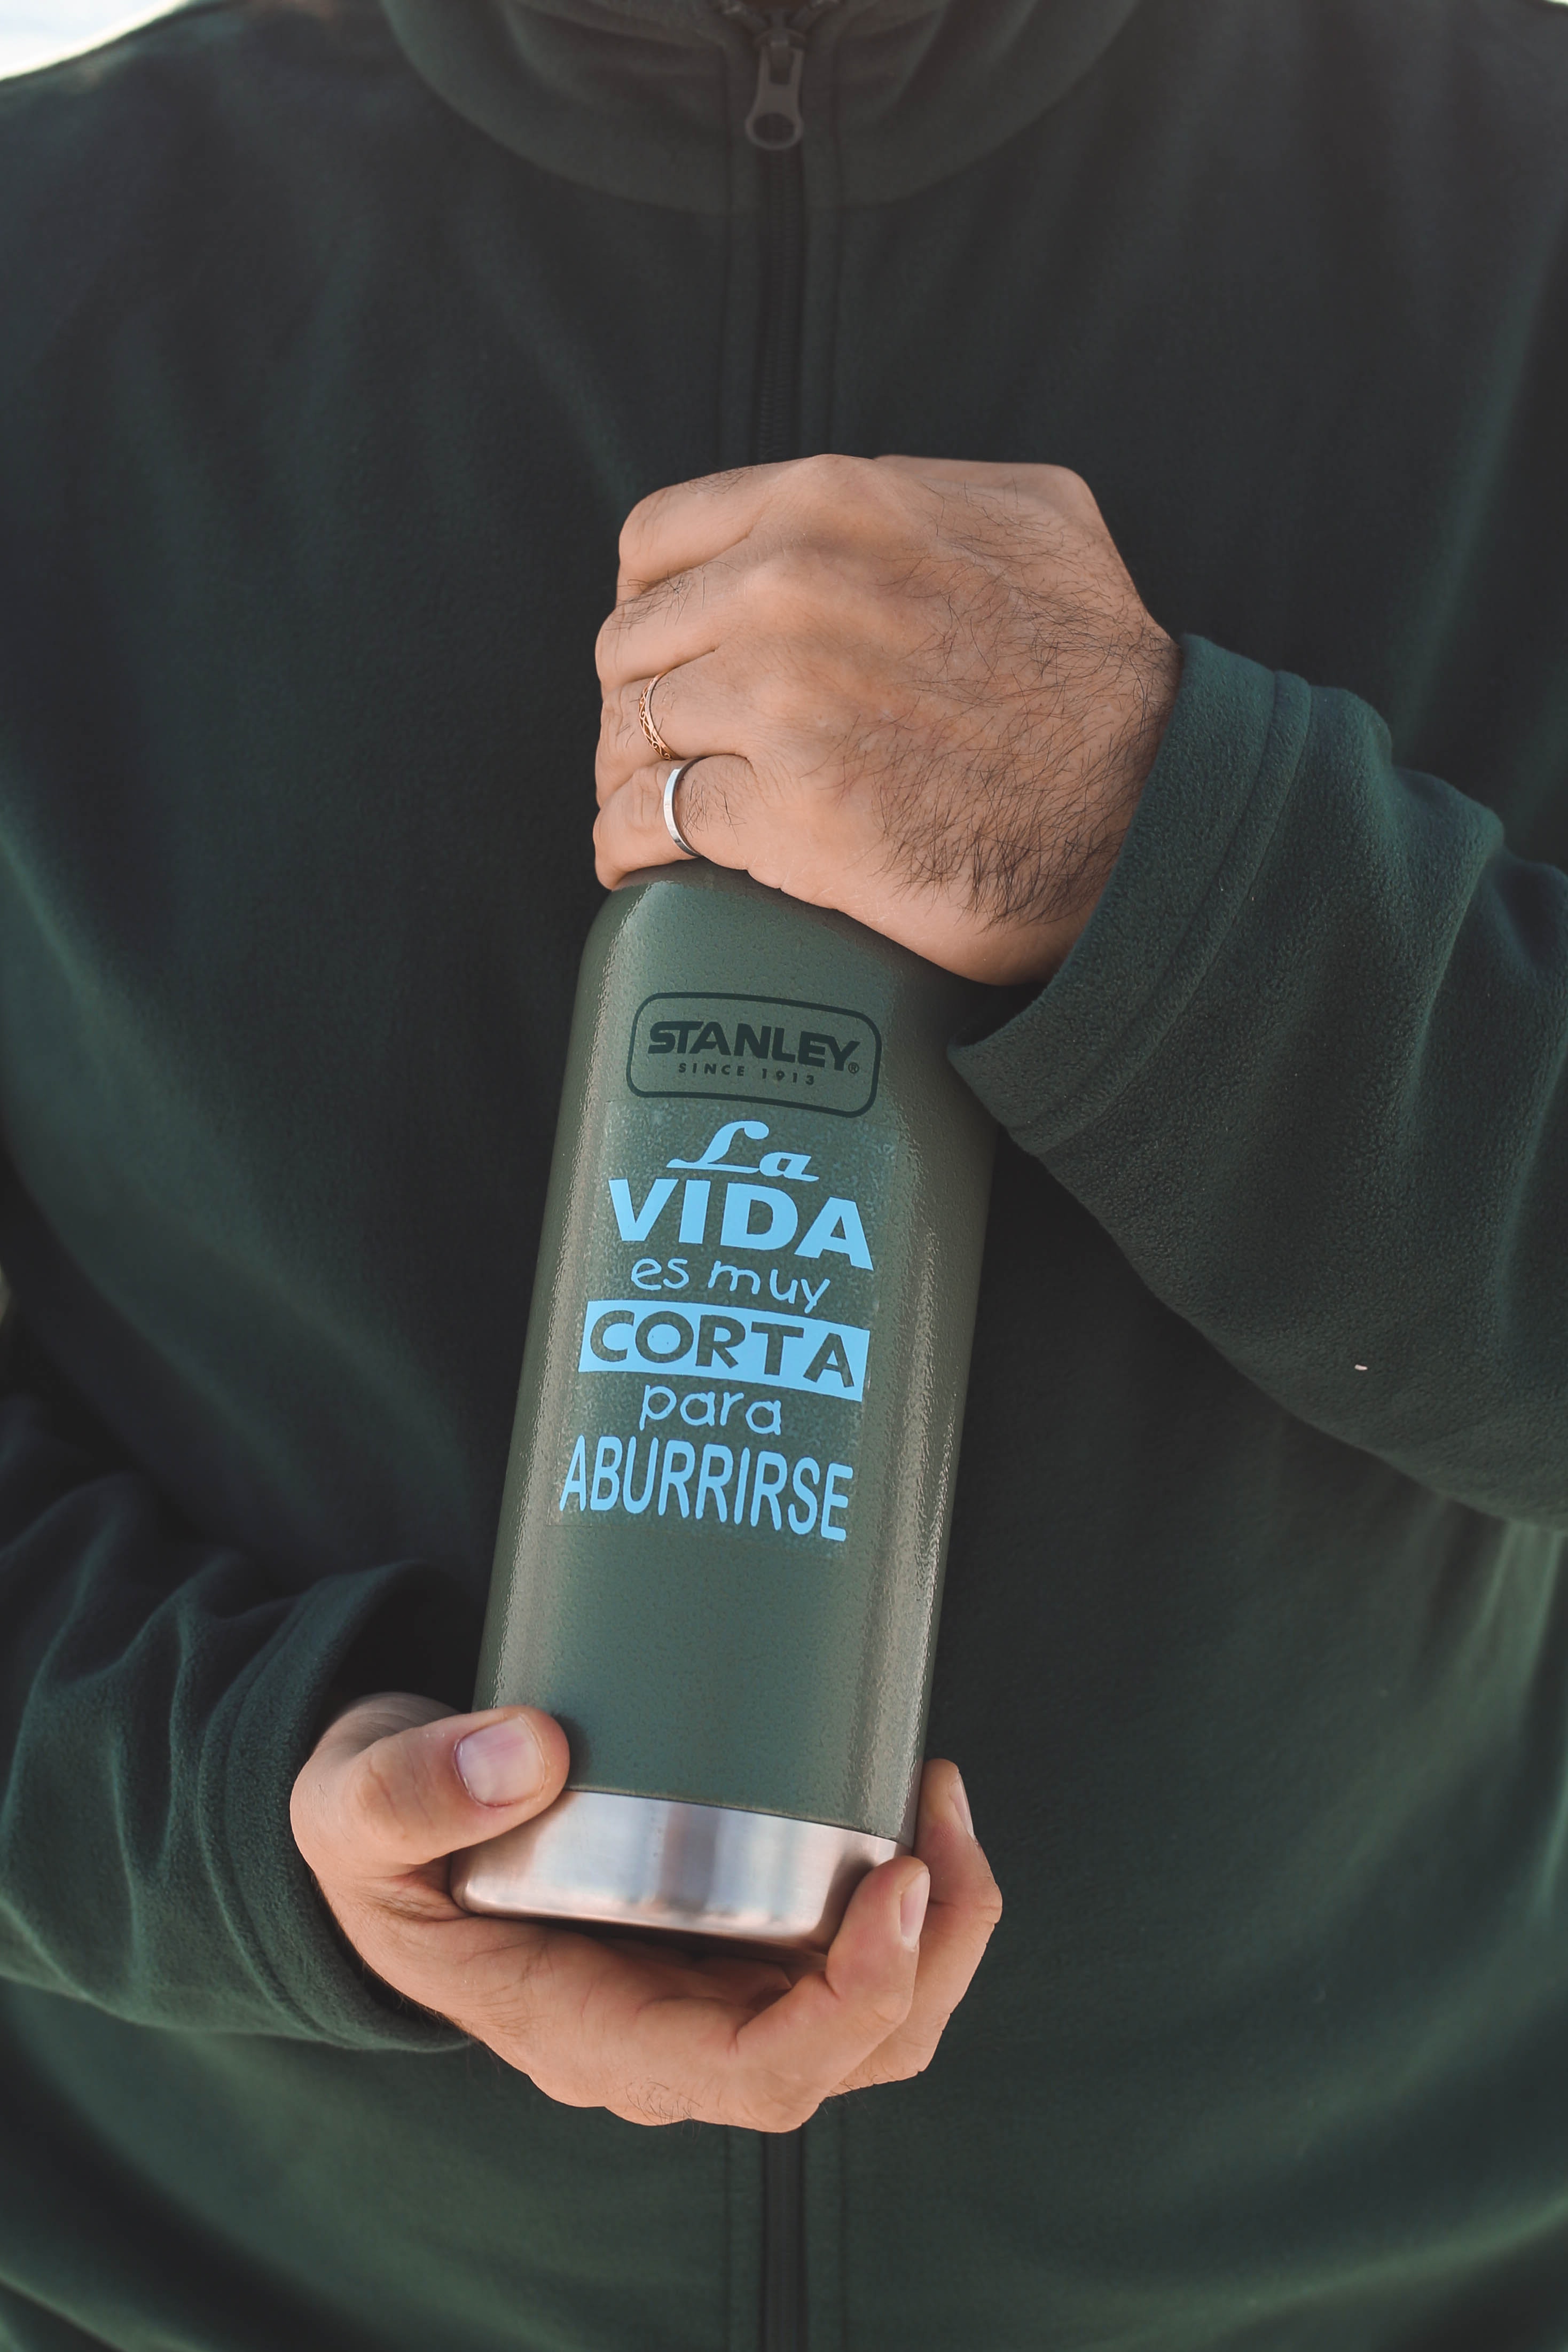
product, hand, water, finger, t shirt, drink